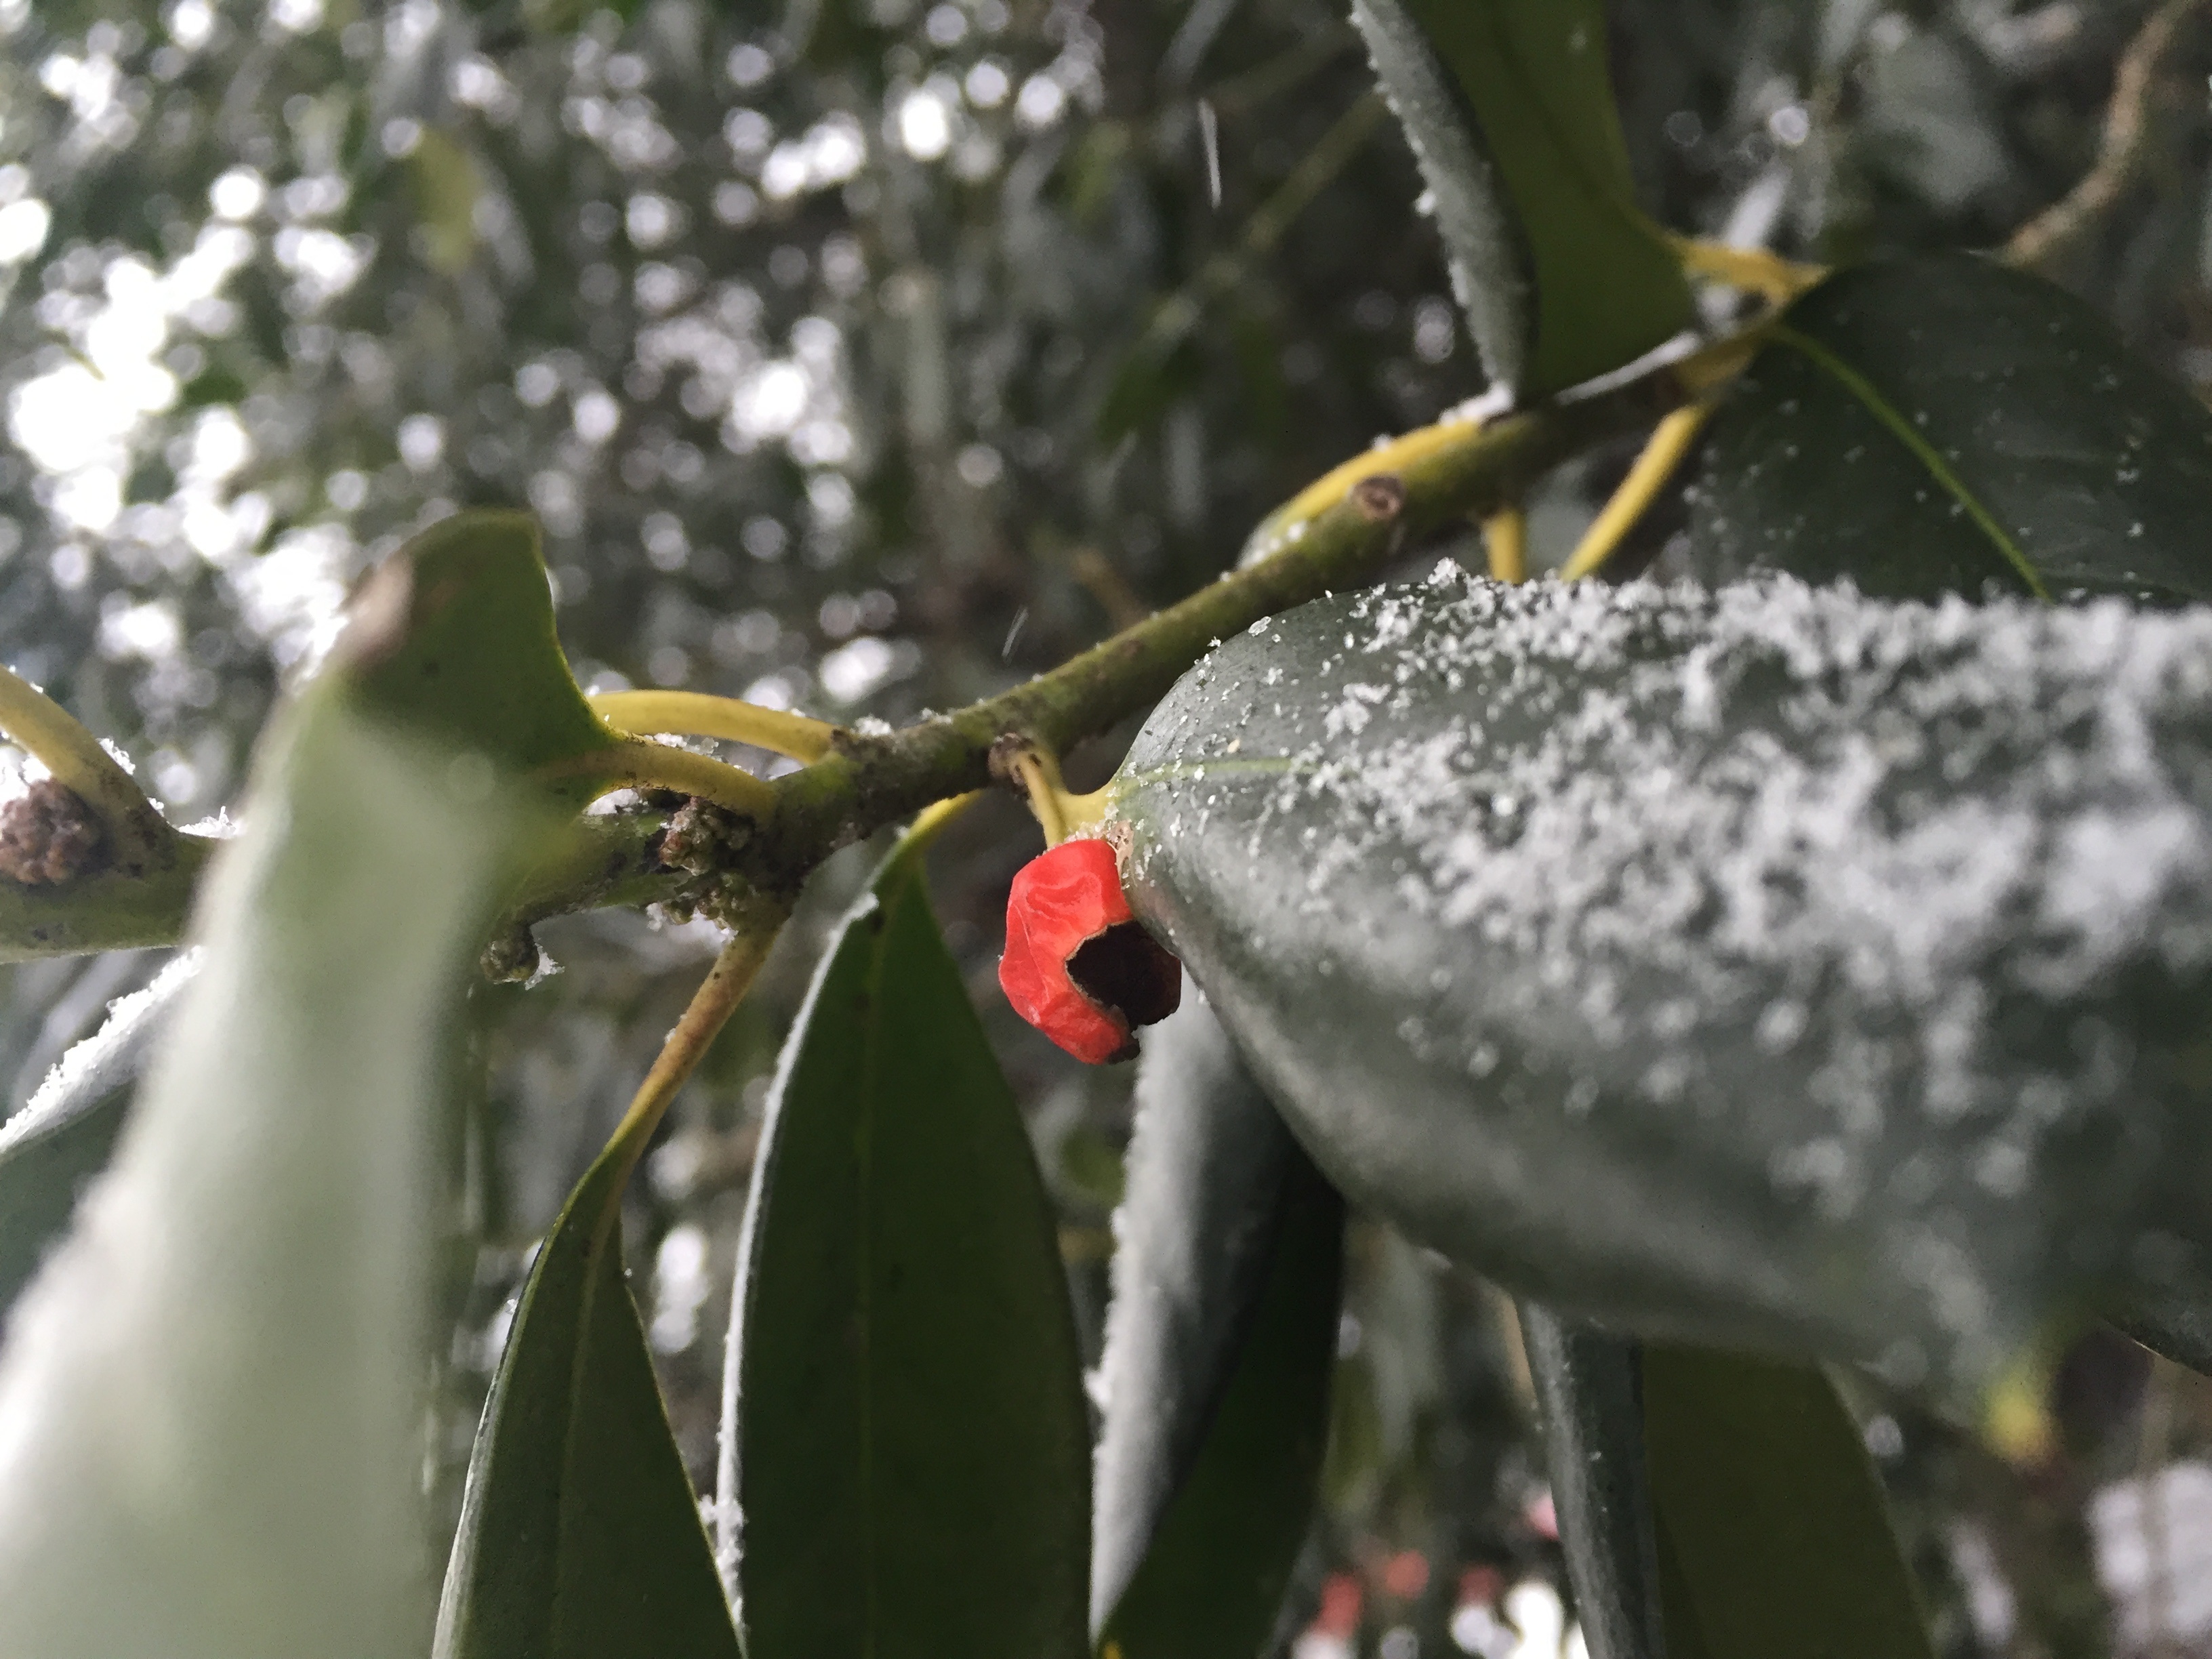
tree, nature, branch, snow, winter, plant, leaf, flower, wildlife, ice, spring, green, produce, autumn, weather, botany, flora, season, fauna, close up, macro photography, flowering plant, woody plant, land plant, thorns spines and prickles